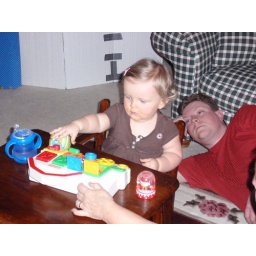
11.23.08 Mroczkowski Thanksgiving - Libby sitting in a big girl chair